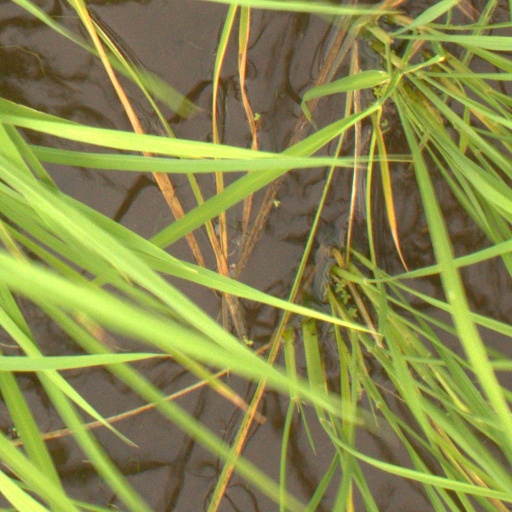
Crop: rice